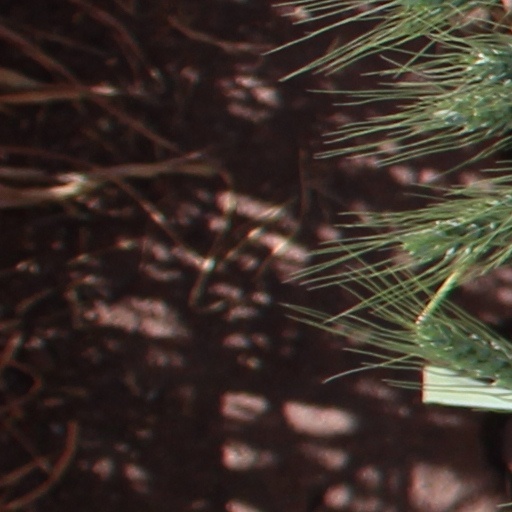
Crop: wheat